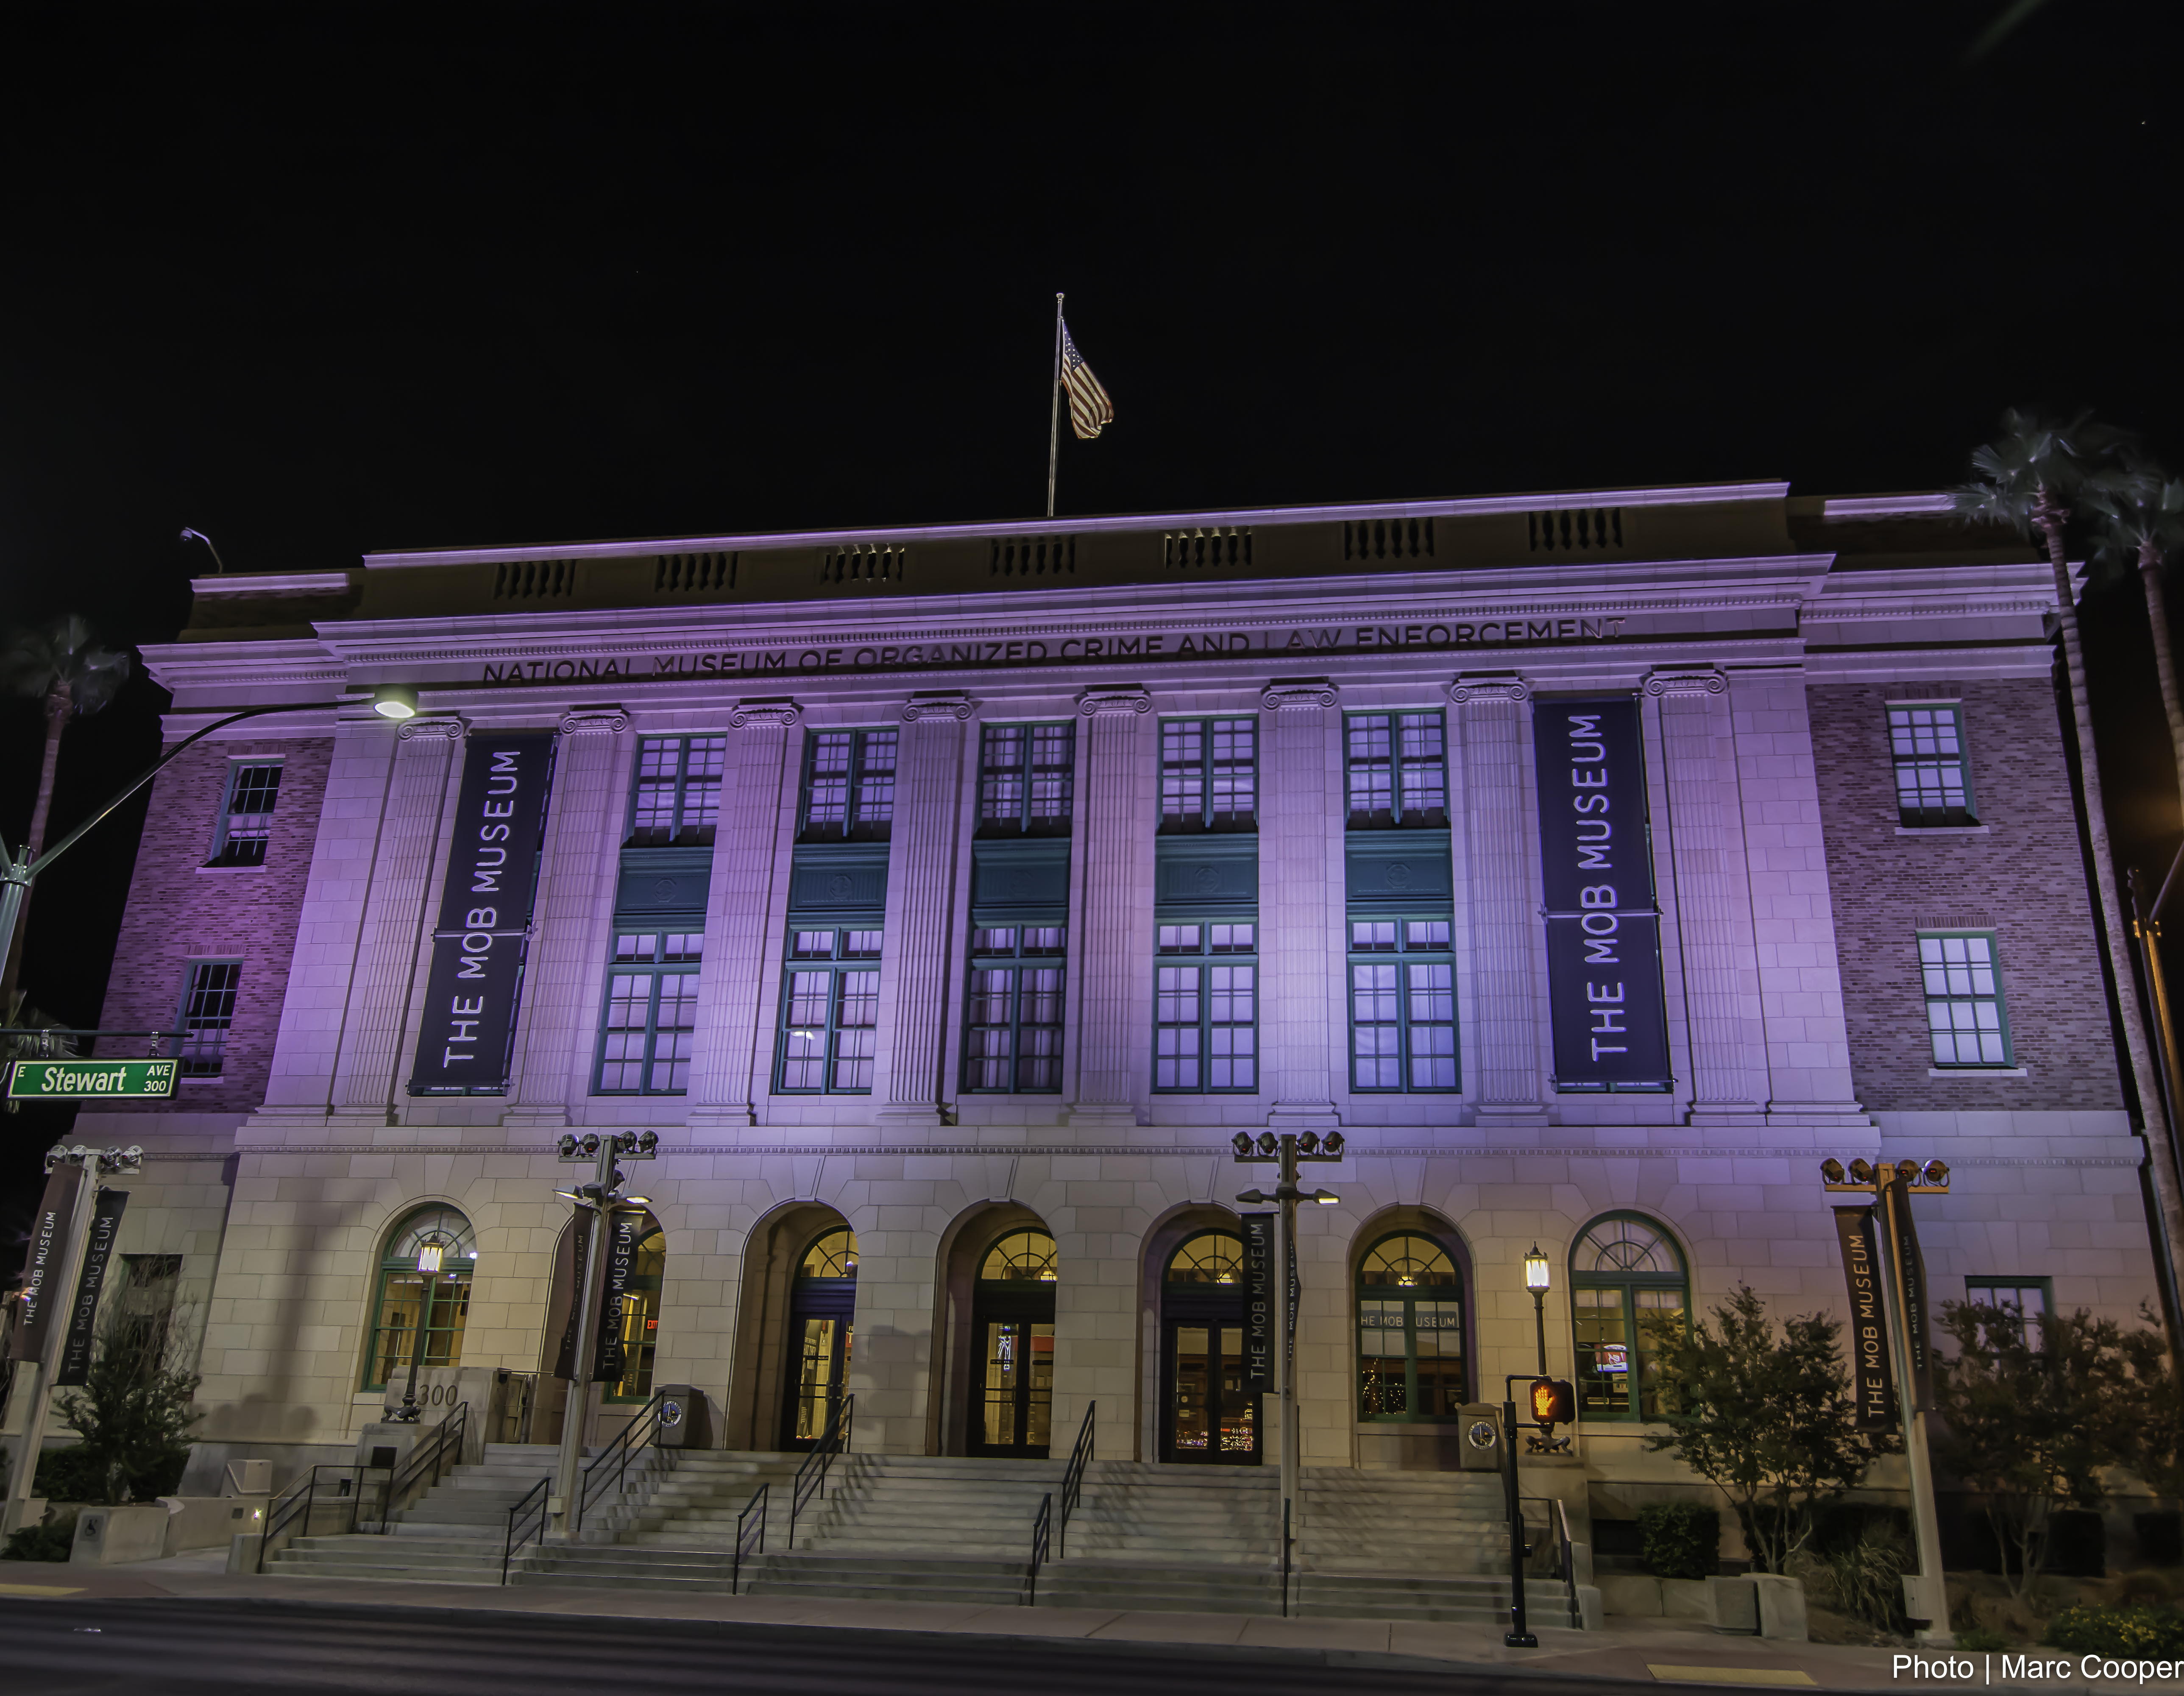
architecture, night, city, downtown, opera house, landmark, facade, theatre, downtownvegas, lasvegas, metropolitan area